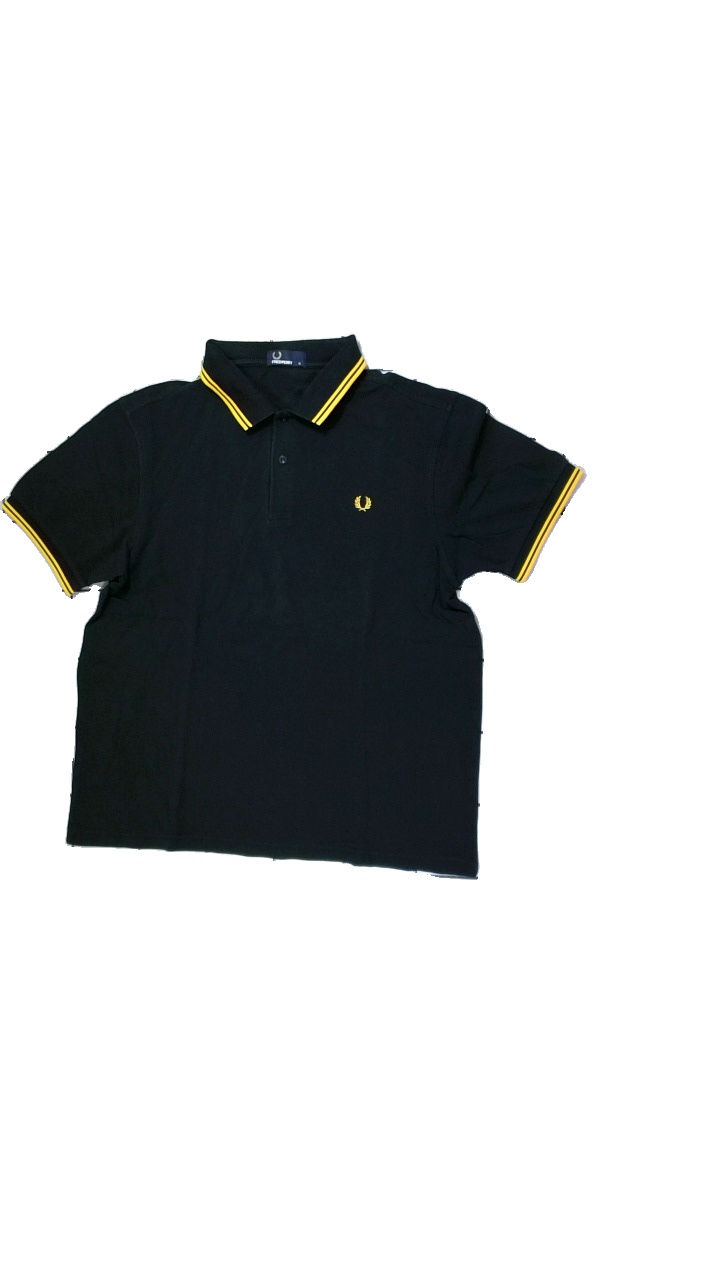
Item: T-shirt (Men)
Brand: Fred Perry
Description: Black t-shirt with collar and yellow details
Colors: Black, Yellow
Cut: Regular
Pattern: Logo print
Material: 100% Cotton
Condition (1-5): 5
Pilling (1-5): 5
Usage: Reuse
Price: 50-100